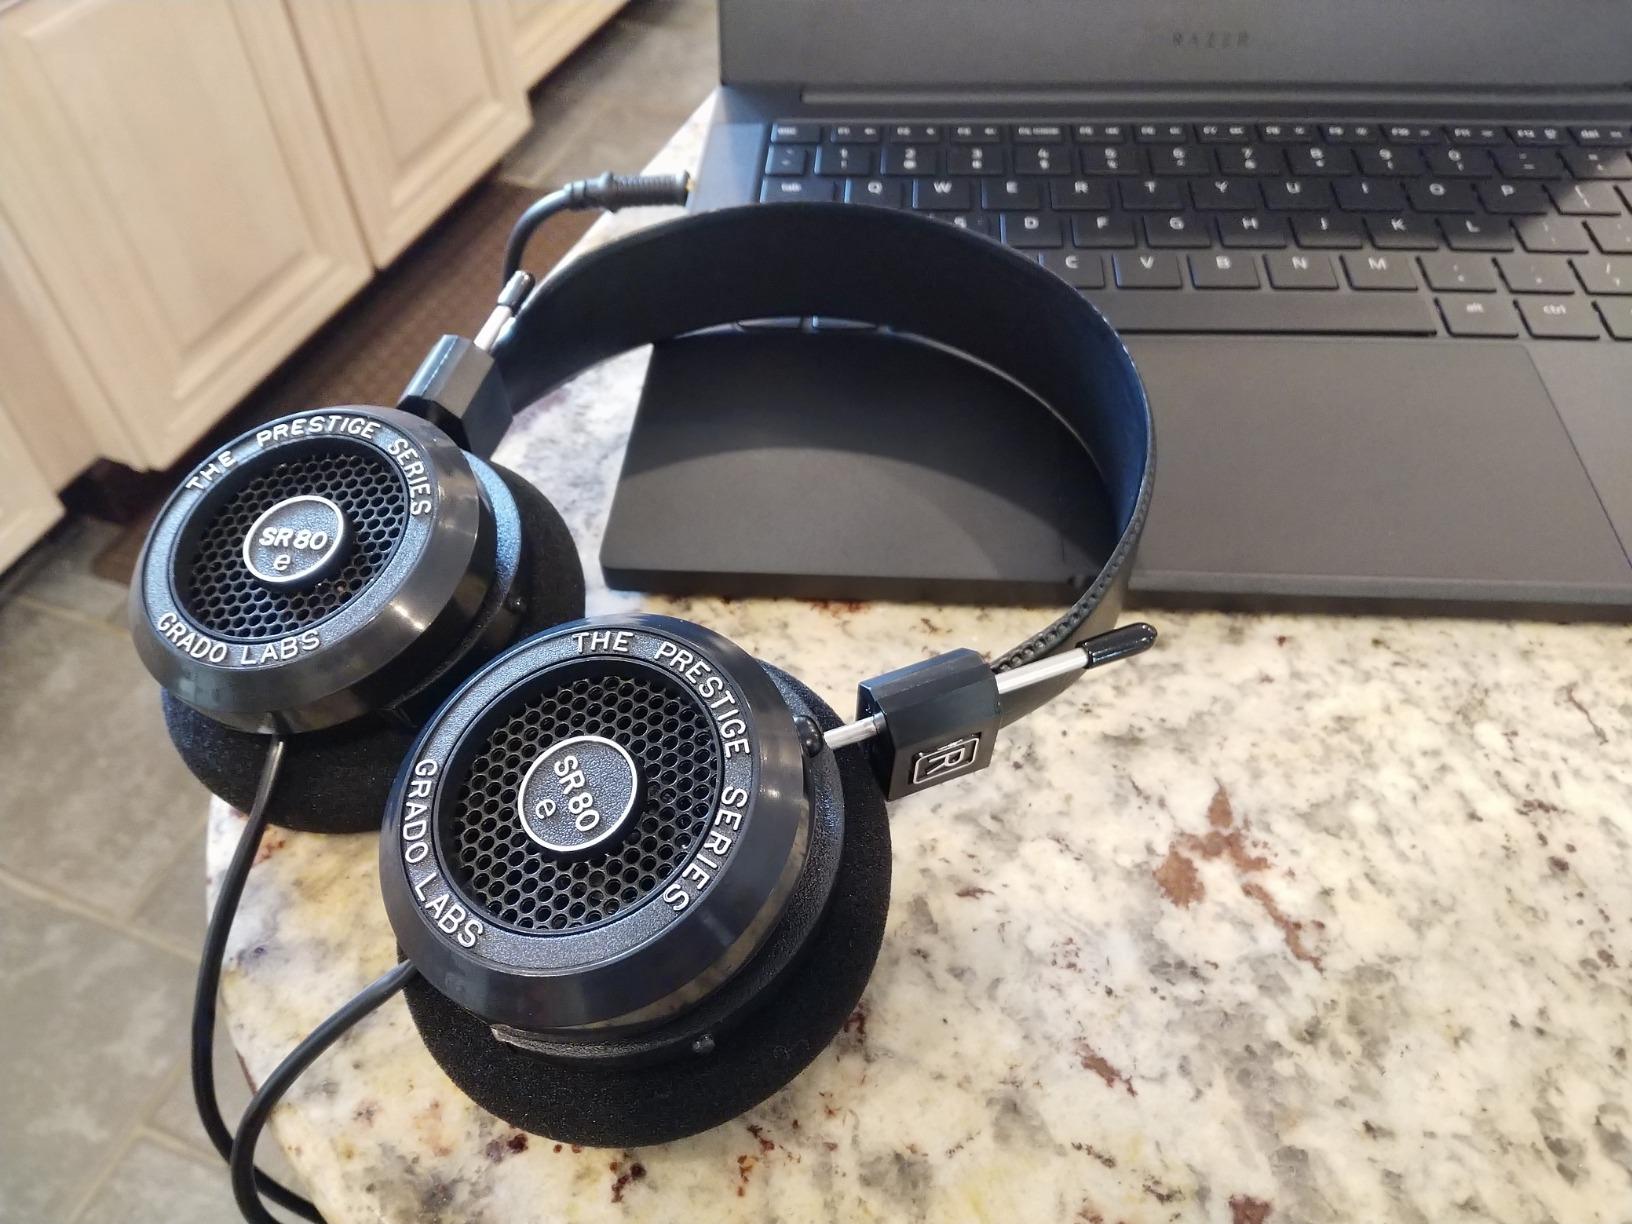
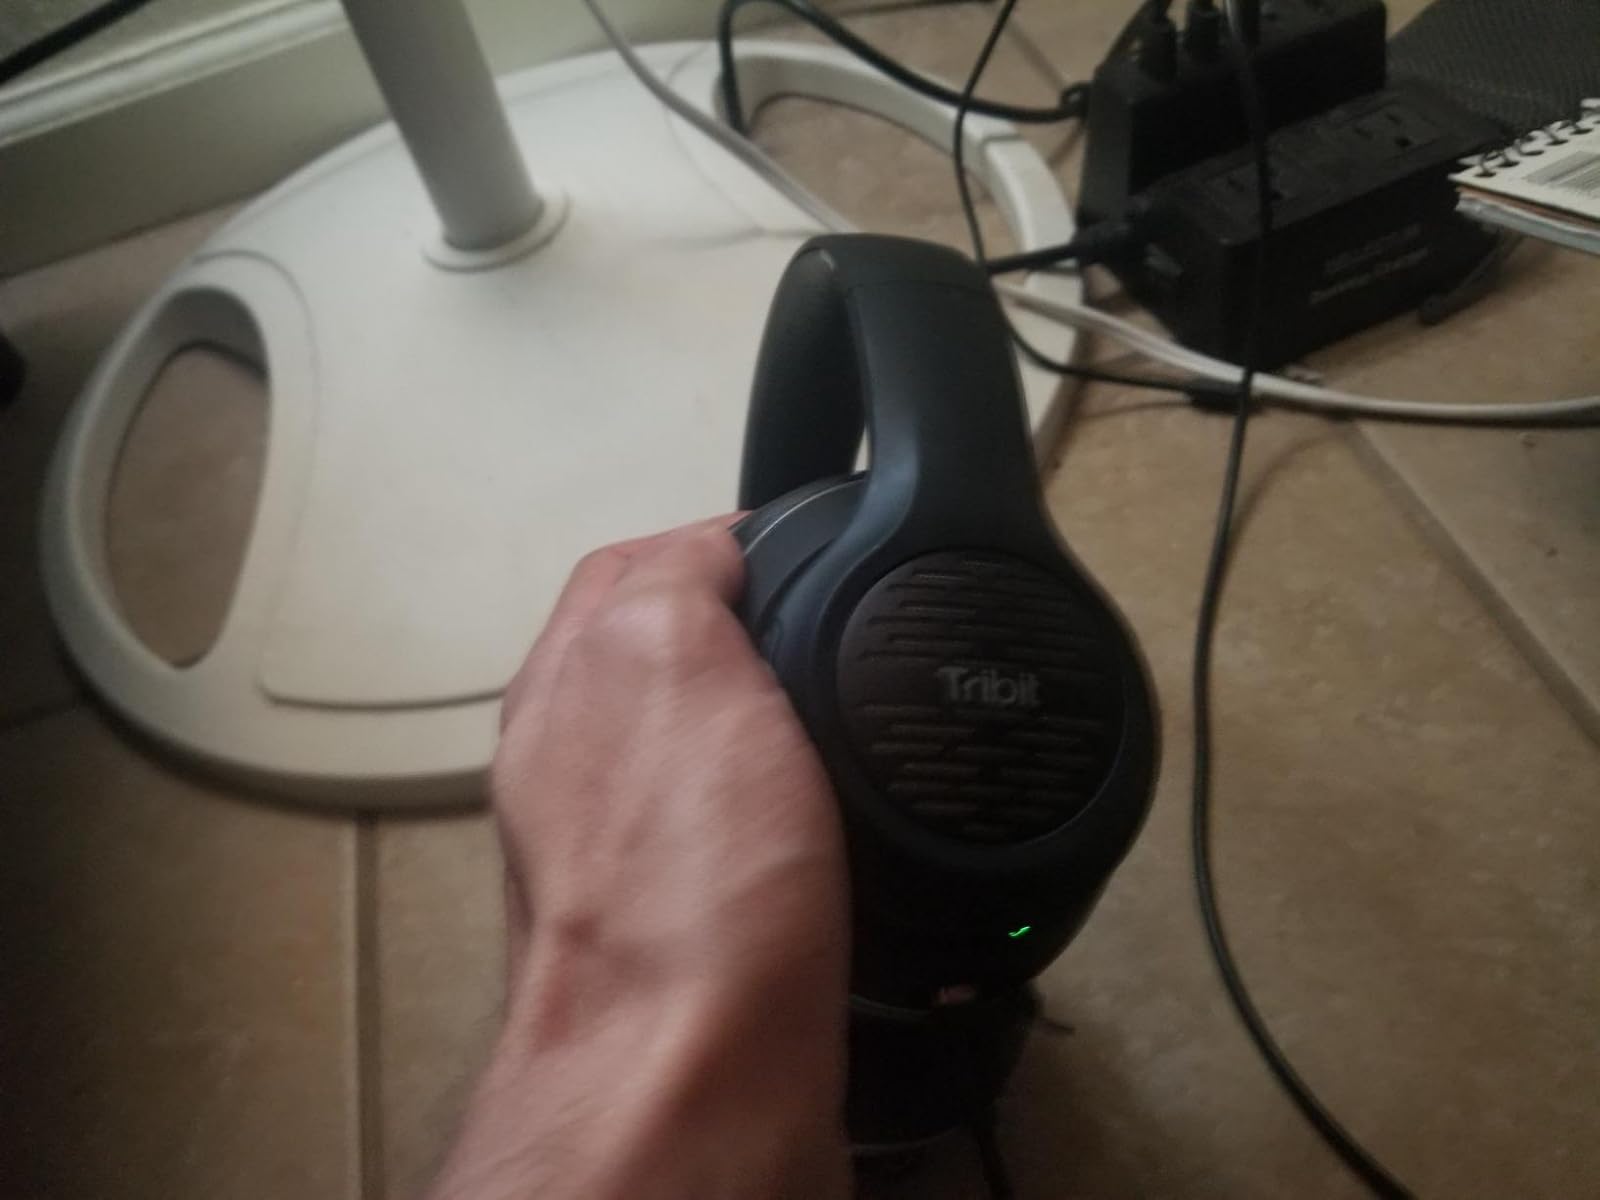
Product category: headphones
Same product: no